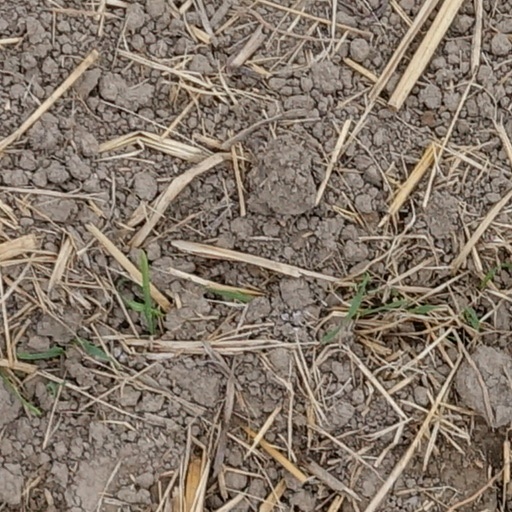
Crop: wheat